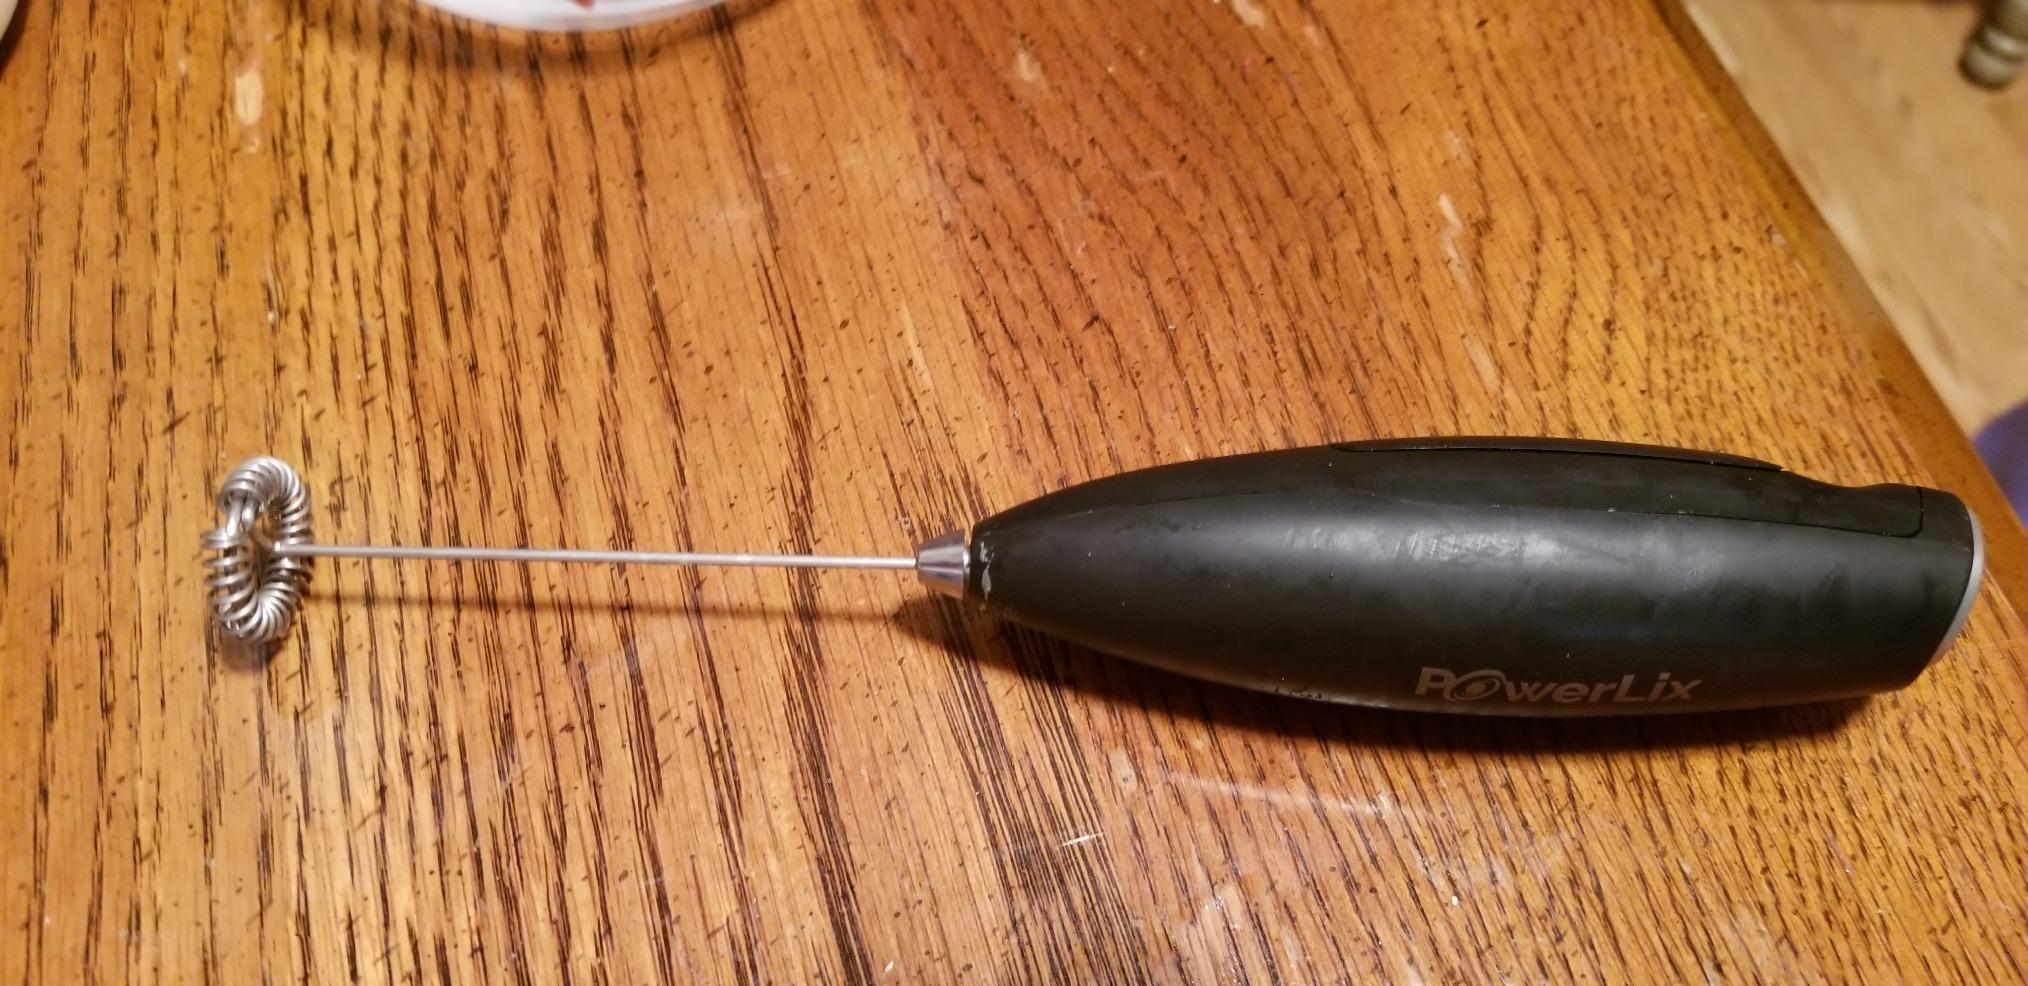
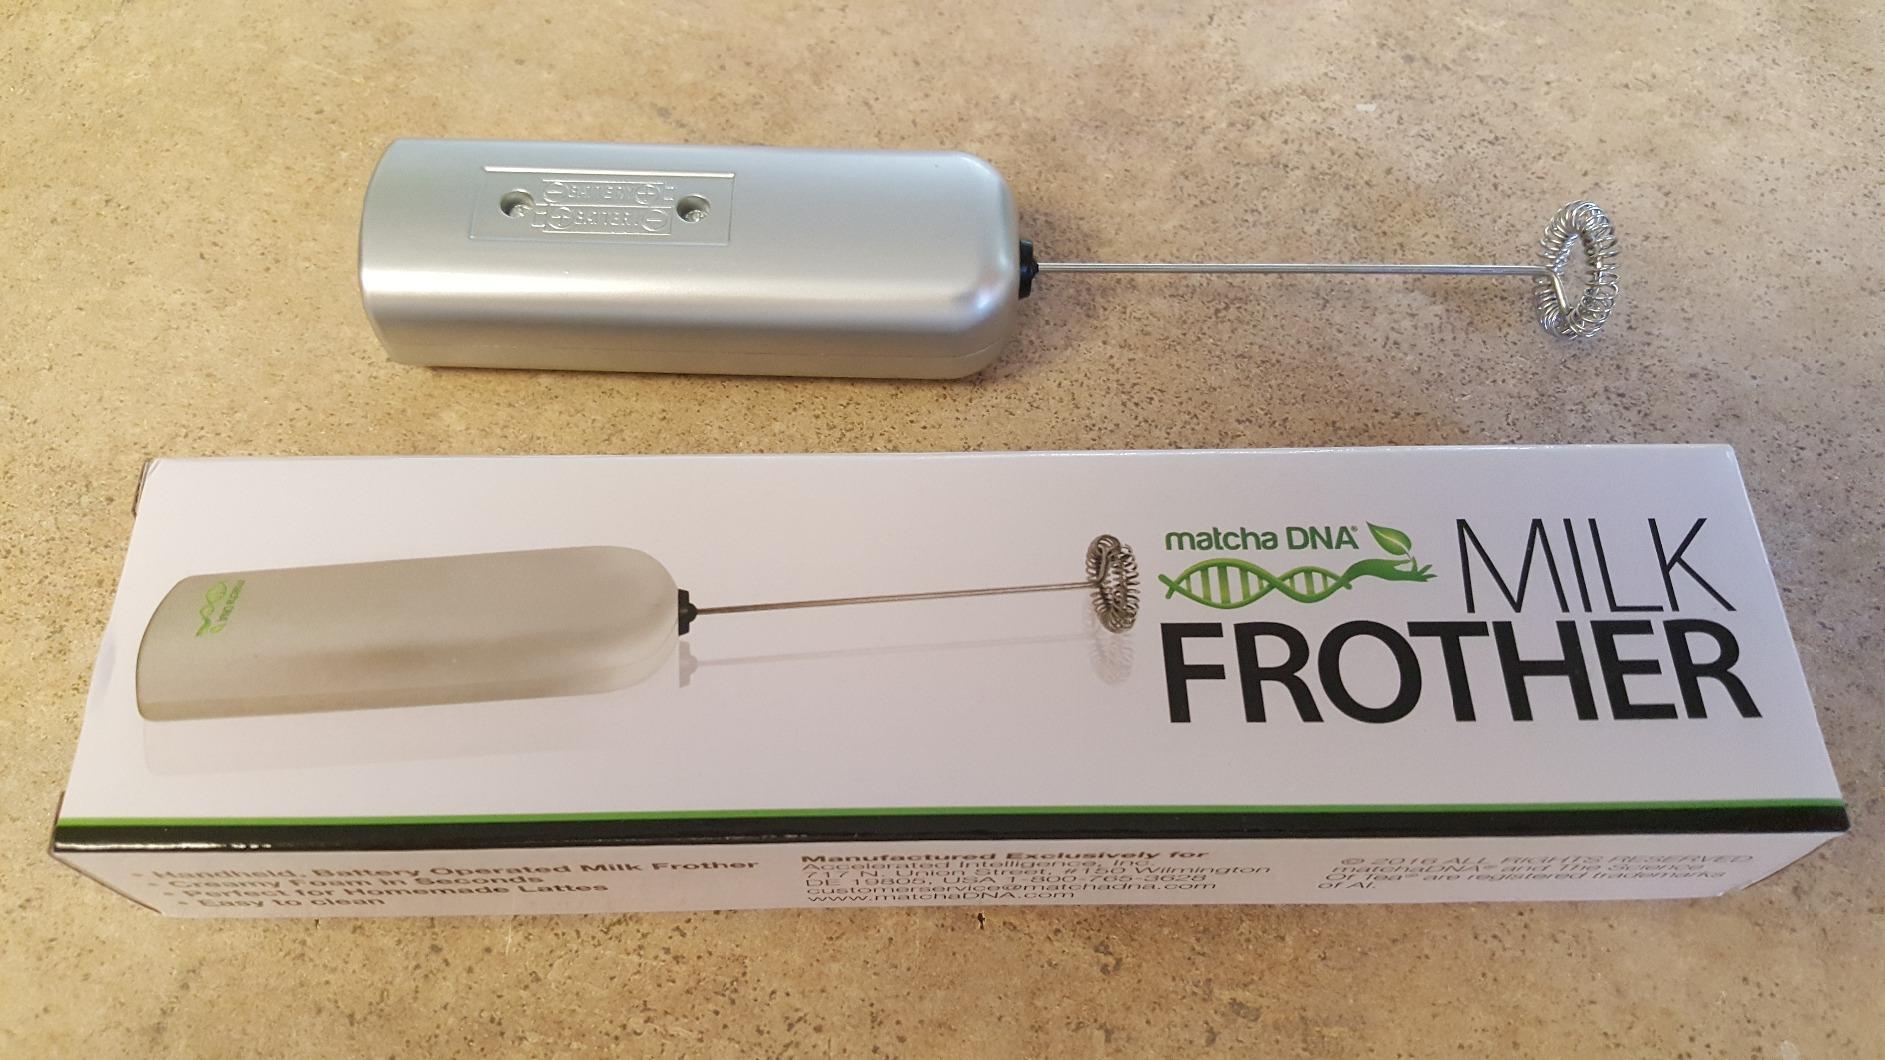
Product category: items_mixer
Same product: no